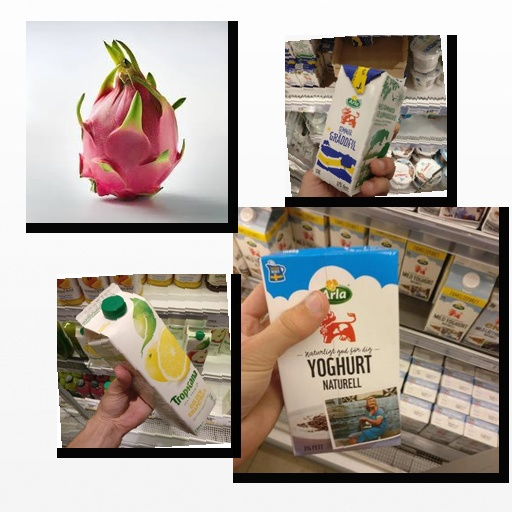
Food items: sour_cream, grapefruit_juice, natural_yogurt, dragon_fruit